European witchcraft

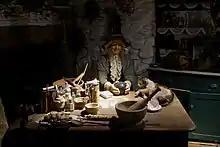
Diorama of a cunning woman or wise woman in the Museum of Witchcraft and Magic

Most societies that have believed in harmful witchcraft or 'black' magic have also believed in helpful or 'white' magic. In these societies, practitioners of helpful magic provided services such as breaking the effects of witchcraft, healing, divination, finding lost or stolen goods, and love magic. In Britain they were commonly known as cunning folk or wise people. Alan McFarlane writes that they might be called 'white', 'good', or 'unbinding' witches, as well as blessers or wizards, but were more often known as cunning folk. Historian Owen Davies says the term "white witch" was rarely used before the 20th century. Ronald Hutton uses the general term "service magicians". Often these people were involved in identifying alleged witches.